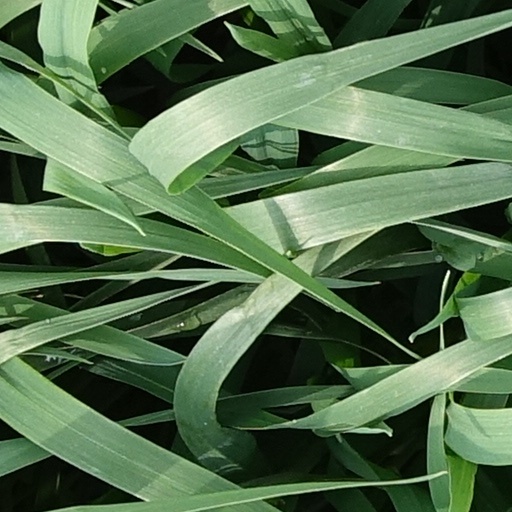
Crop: wheat